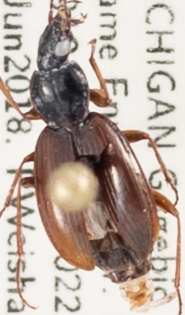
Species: Agonum gratiosum
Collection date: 2018-06-27
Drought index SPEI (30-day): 1.058
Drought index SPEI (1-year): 0.476
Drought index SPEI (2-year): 2.09